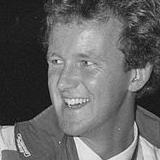
Age: 25